Uruk

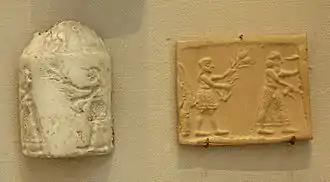
An Uruk period cylinder-seal and its impression, c. 3100 BC. Louvre

Most recently, from 2001 to 2002, the German Archaeological Institute team led by Margarete van Ess, with Joerg Fassbinder and Helmut Becker, conducted a partial magnetometer survey in Uruk. In addition to the geophysical survey, core samples and aerial photographs were taken. This was followed up with high-resolution satellite imagery in 2005. Work resumed in 2016 and is currently concentrated on the city wall area and a survey of the surrounding landscape. Part of the work has been to create a digital twin of the Uruk archaeological area. The current effort also involves geophysical surveying. The soil characteristics of the site make ground penetrating radar unsuitable so caesium magnetometers, combined with resistivity probes, are being used.